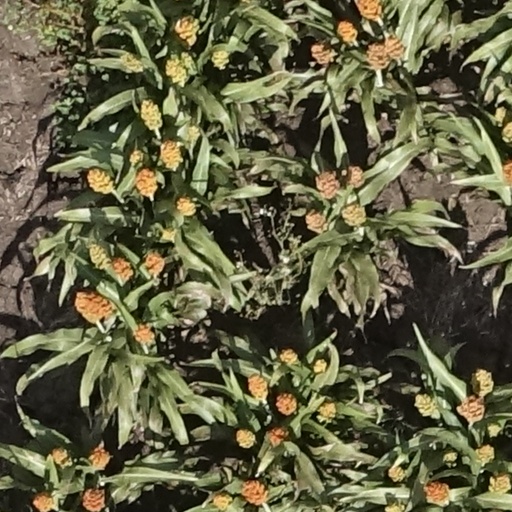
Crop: sorghum